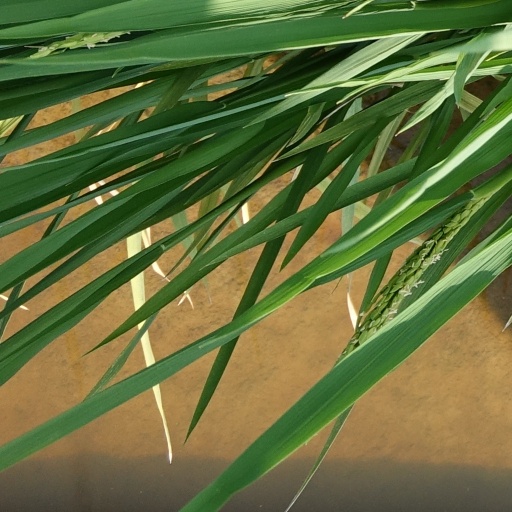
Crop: rice